2nd Battalion (Australia)

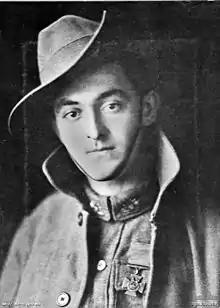
Portrait photograph of soldier wearing a medal shaped like a cross on his left breast. He is wearing a slouch hat and a greatcoat that is unbuttoned

After this, they were sent to Pernois for rest and re-organisation, and after being brought back up to about two-thirds strength, the 2nd Battalion's next involvement in the fighting came around Mouquet Farm when they were briefly put into the line on 18/19 August to provide reinforcement, before being quickly relieved a few days later. In early September, I Anzac Corps was transferred from the Somme region to Ypres, in Belgium, swapping with the Canadians for a rest. Taking up a position north of the Ypres–Commines canal, the battalions of the 1st Division were placed in the centre of the line between those of the 4th, on the right to the south, and the 2nd on the left, to the north. The sector was a relatively quiet one, although not without its dangers due to constant mortar attacks, sniping, and the need to maintain patrols in no man's land. Nevertheless, duties in this time were focused mainly upon maintaining a defensive presence in the line and rebuilding the defences. In addition, a number of small-scale raids were also undertaken in an effort to draw some attention away from the fighting that was occurring on the Somme.